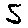
Label: 5